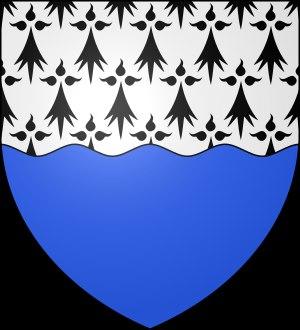
Cette page dresse un ensemble des armoiries connues des communes du Morbihan disposant à ce jour d'un blason. Les communes qui ont eu un blason, mais ayant entre-temps fusionné avec d'autres, et les blasons à enquerre sont inclus, mais les communes ne disposant pas d'un blason, et celles arborant un pseudo-blason sont volontairement omises de cet armorial. Les communes concernées sont seulement mentionnées.